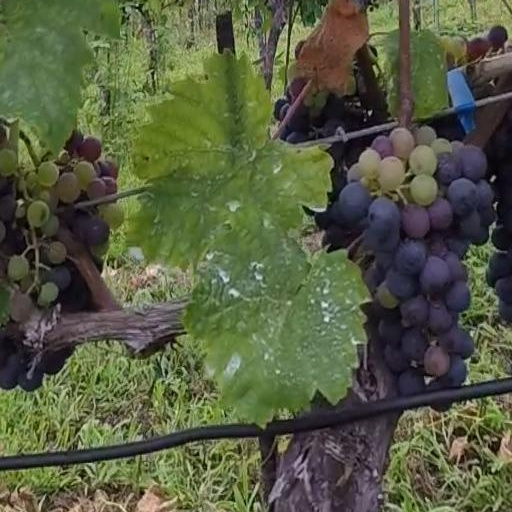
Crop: grape